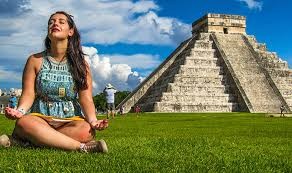
Landmark: Chichen Itza